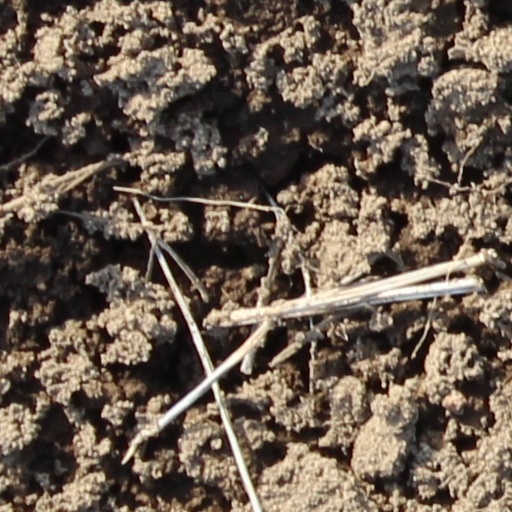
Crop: wheat